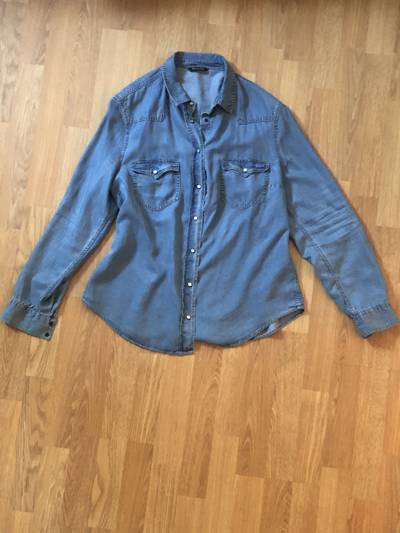
Waste category: clothes